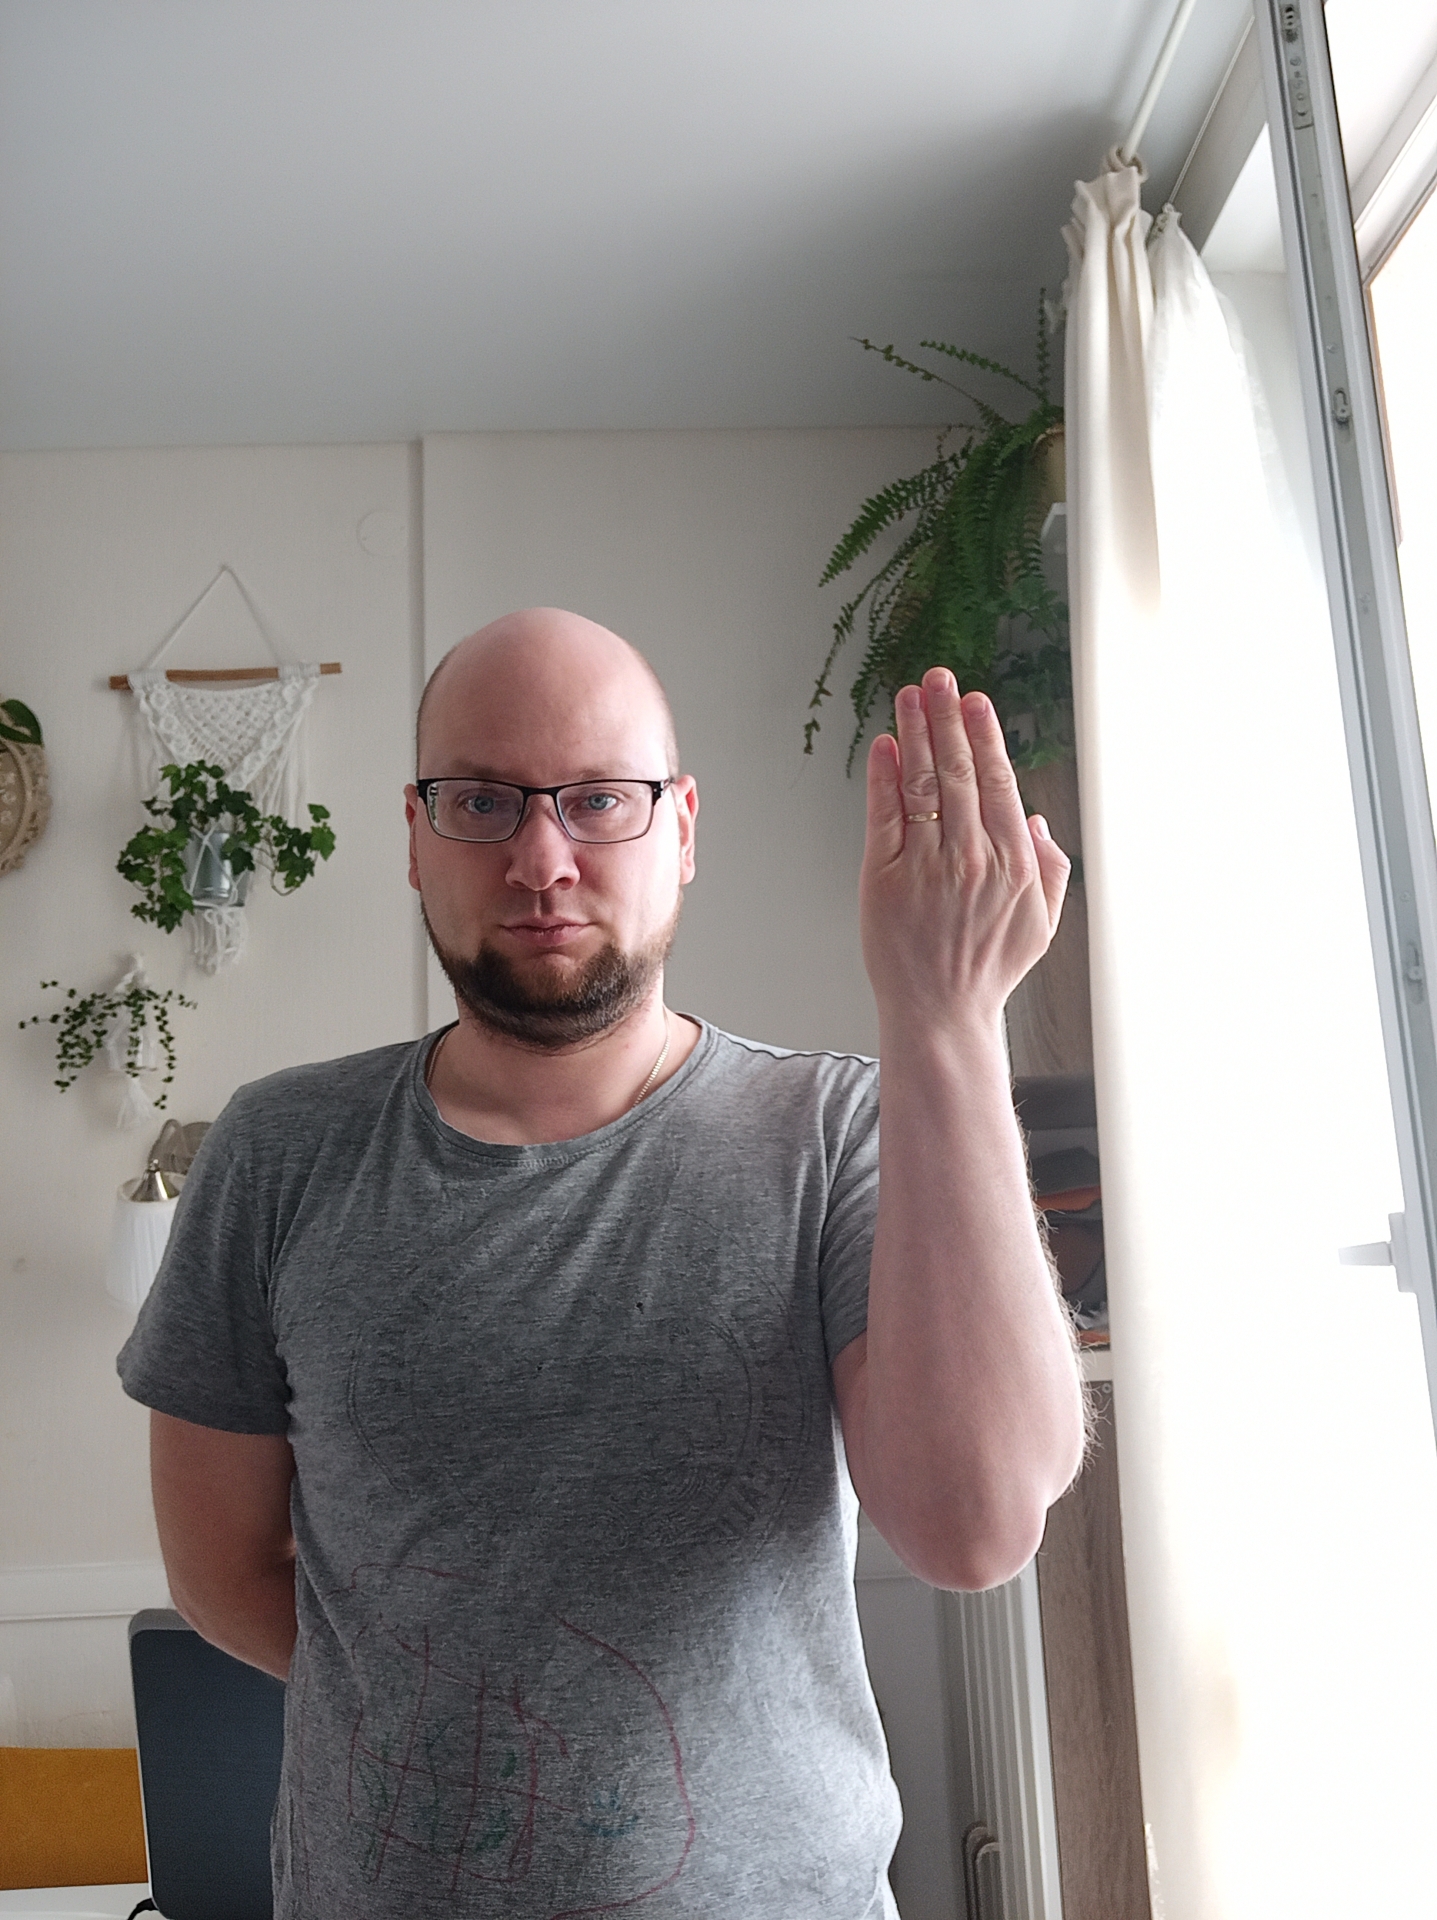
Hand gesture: stop_inverted